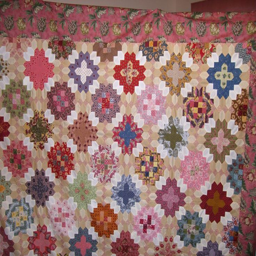
another version of quilt of the crosses